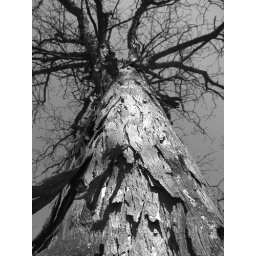
but I like trees - especially the form beneath the green